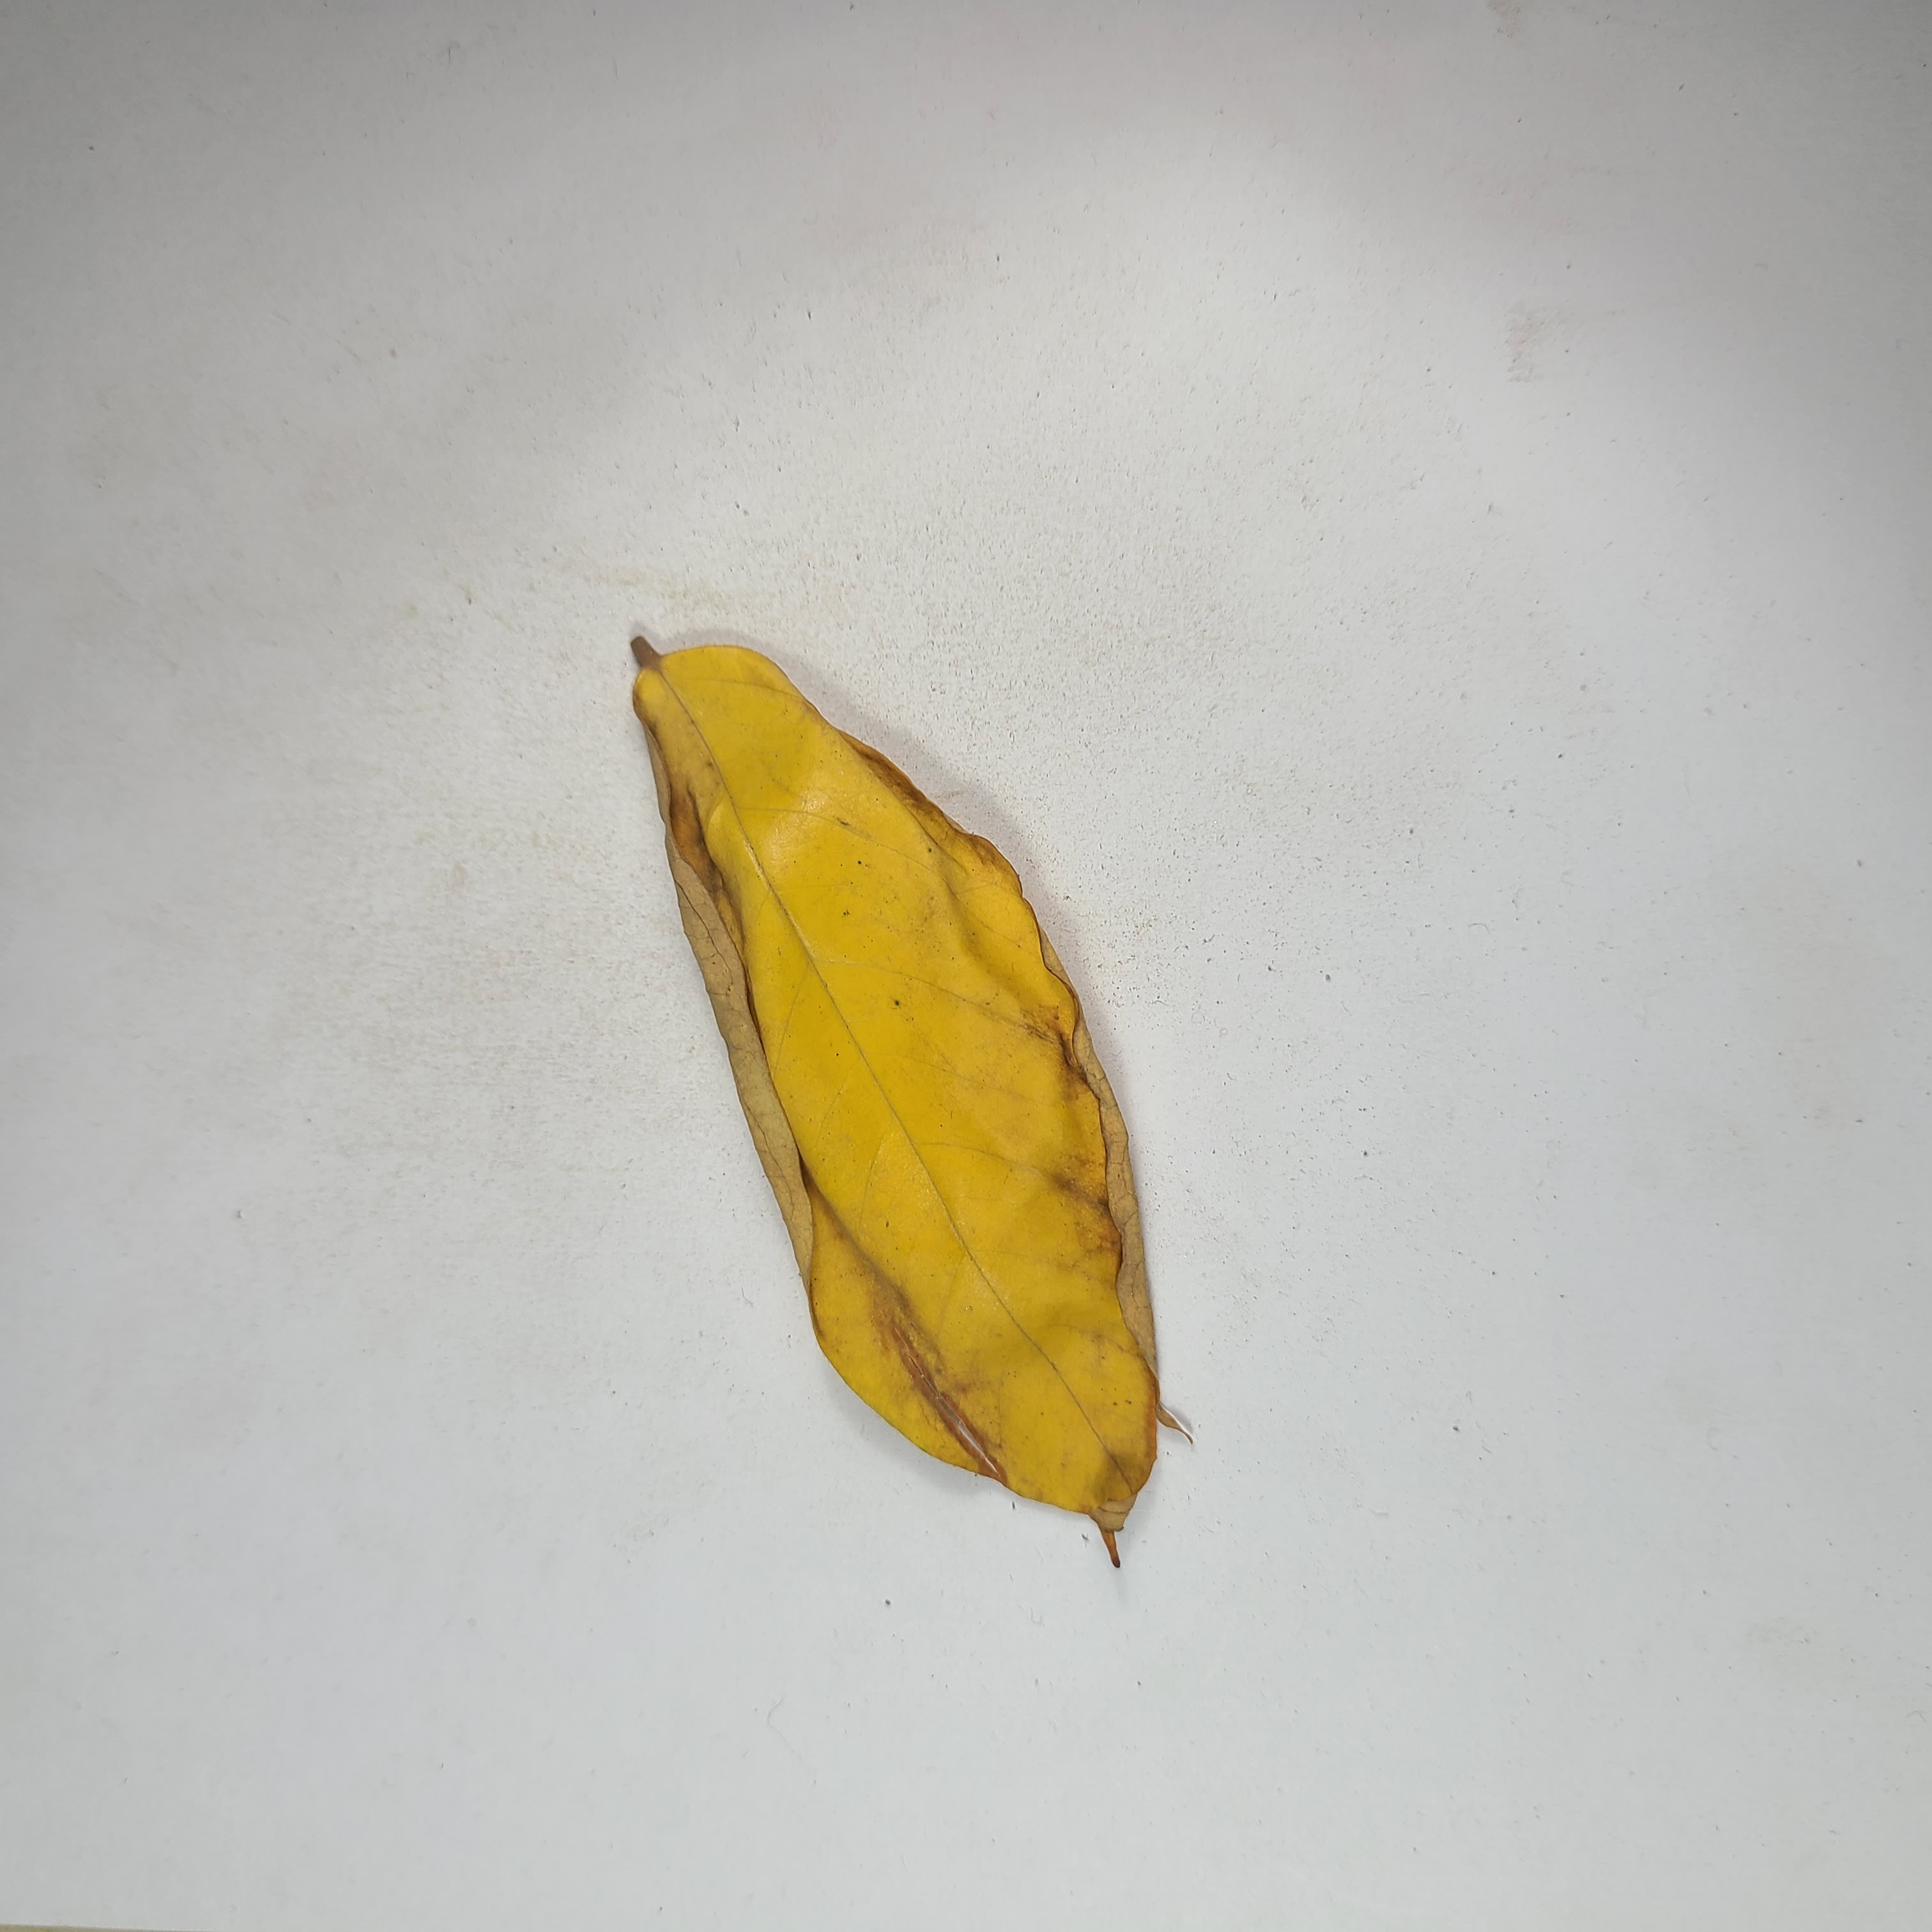
Label: Yellow Leaves